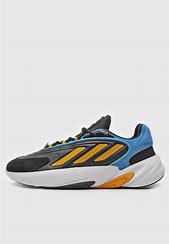
Brand: Adidas
Model: Ozelia